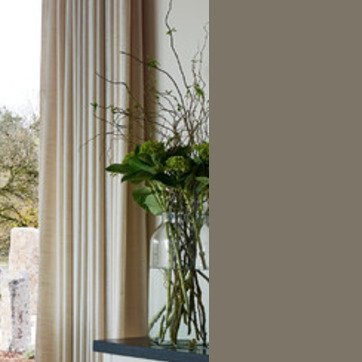
Material: foliage